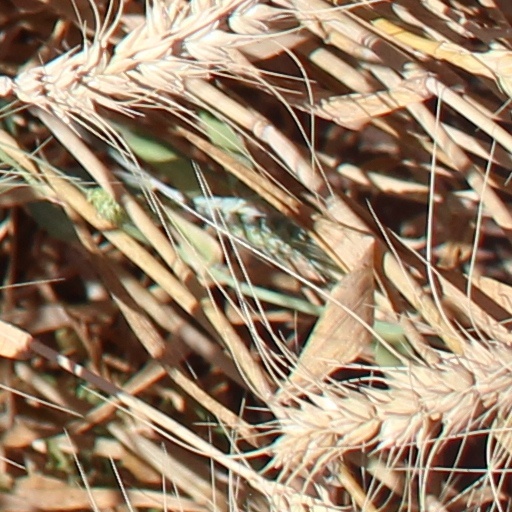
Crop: wheat